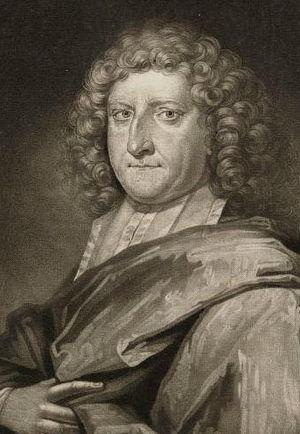
Sybrandus van Noordt est un compositeur, claveciniste et organiste hollandais.